List of Roman deities

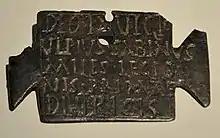
Dedication made to the "Deus Invictus" by a Roman legionary in Brigetio, Pannonia

From the middle Imperial period, the title "Caelestis", "Heavenly" or "Celestial" is attached to several goddesses embodying aspects of a single, supreme Heavenly Goddess. The "Dea Caelestis" was identified with the constellation Virgo ("The Virgin"), who holds the divine balance of justice. In the "Metamorphoses" of Apuleius, the protagonist Lucius prays to the Hellenistic Egyptian goddess Isis as "Regina Caeli", "Queen of Heaven", who is said to manifest also as Ceres, "the original nurturing parent"; Heavenly Venus "(Venus Caelestis)"; the "sister of Phoebus", that is, Diana or Artemis as she is worshipped at Ephesus; or Proserpina as the triple goddess of the underworld. Juno Caelestis was the Romanised form of the Carthaginian Tanit.